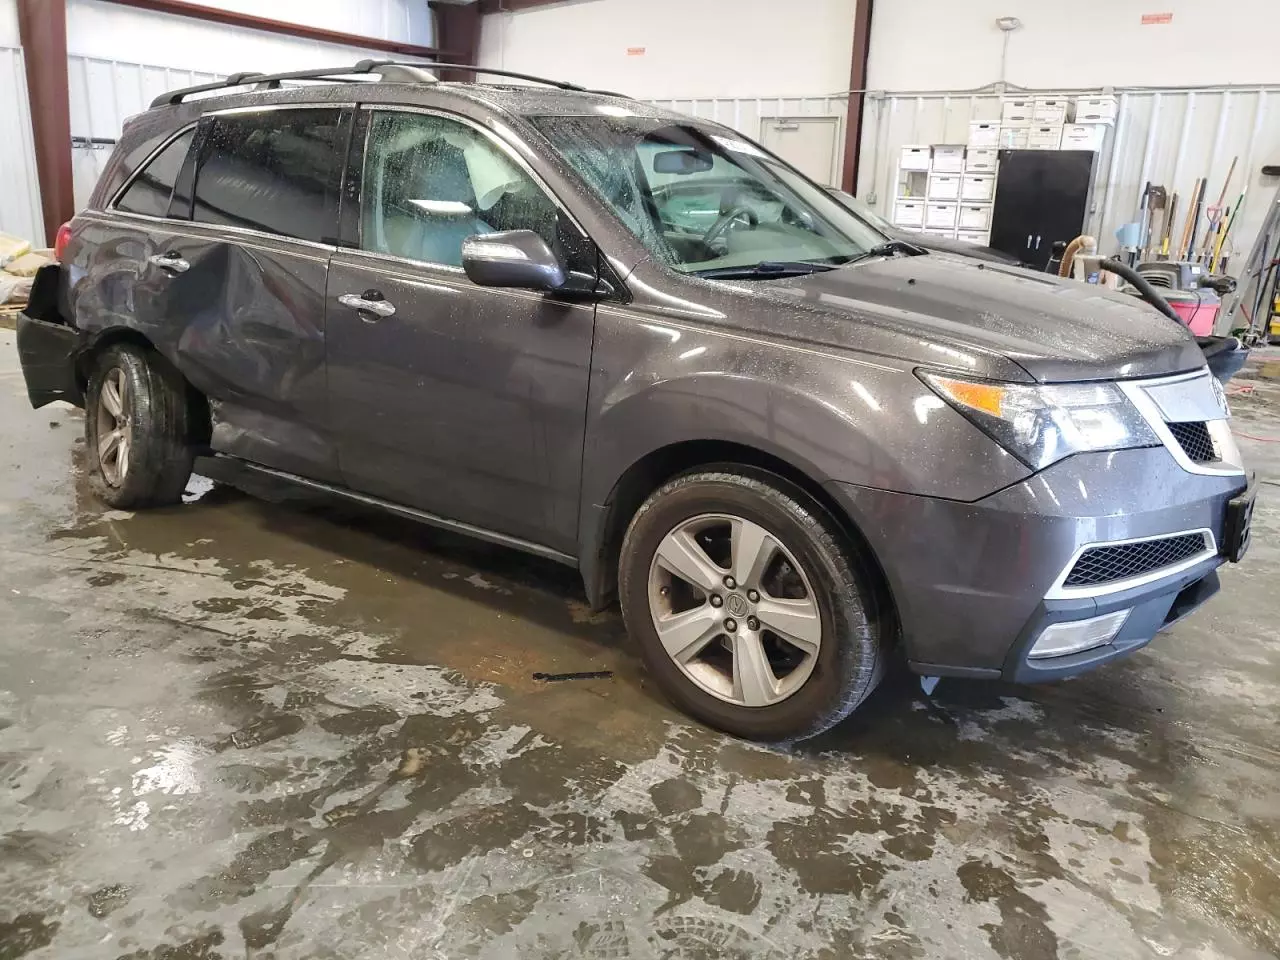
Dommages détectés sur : capot, porte arrière droite, aile arrière droite, pare-choc arrière, plaque d'immatriculation arrière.
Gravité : majeur